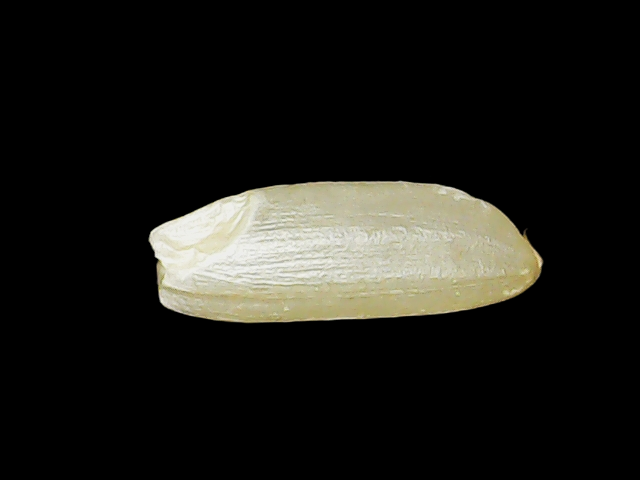
Rice variety: Binadhan12